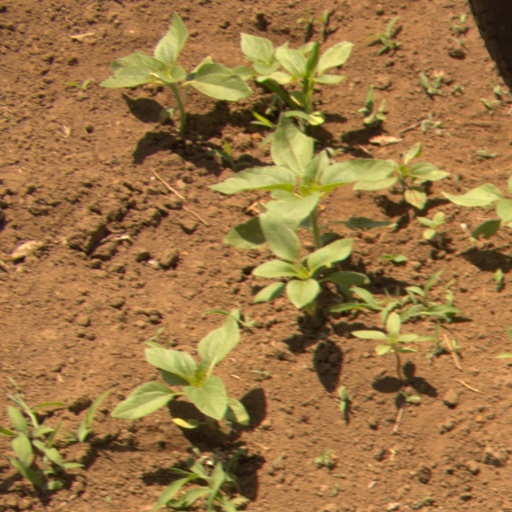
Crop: Jerusalem artichoke